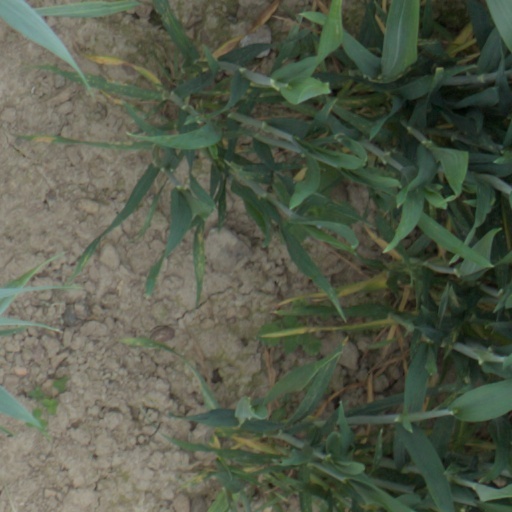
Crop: wheat